Religious tolerance

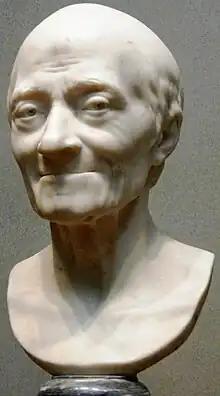
Voltaire

Baruch Spinoza (1632–1677) was a Dutch Jewish philosopher. He published the Theological-Political Treatise anonymously in 1670, arguing (according to the Stanford Encyclopedia of Philosophy) that "the freedom to philosophize can not only be granted without injury to piety and the peace of the Commonwealth, but that the peace of the Commonwealth and Piety are endangered by the suppression of this freedom", and defending, "as a political ideal, the tolerant, secular, and democratic polity". After interpreting certain Biblical texts, Spinoza opted for tolerance and freedom of thought in his conclusion that "every person is in duty bound to adapt these religious dogmas to his own understanding and to interpret them for himself in whatever way makes him feel that he can the more readily accept them with full confidence and conviction."